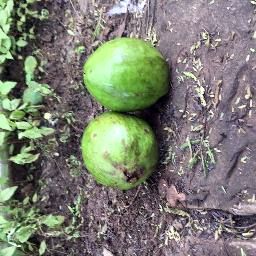
Fruit: Guava
Quality: Good